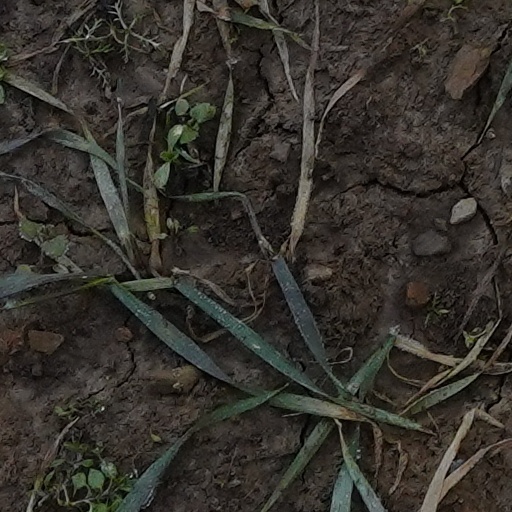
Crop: wheat